Hans Haym

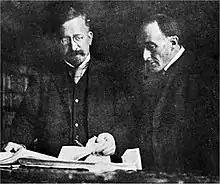
Haym with Delius in 1909

Hans Haym (29 November 1860 – 15 February 1921) was a German conductor of the late nineteenth and early twentieth centuries. As musical director in the town of Elberfeld he championed the works of the then unknown English composer Frederick Delius before that composer's works were heard in his native country.